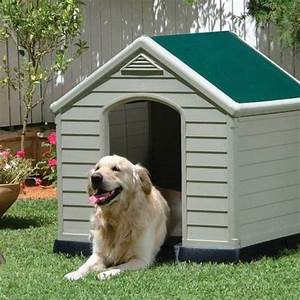
Label: dog